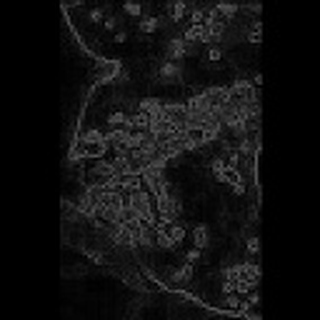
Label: cotton_bacterial_blight